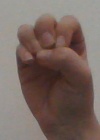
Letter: ha